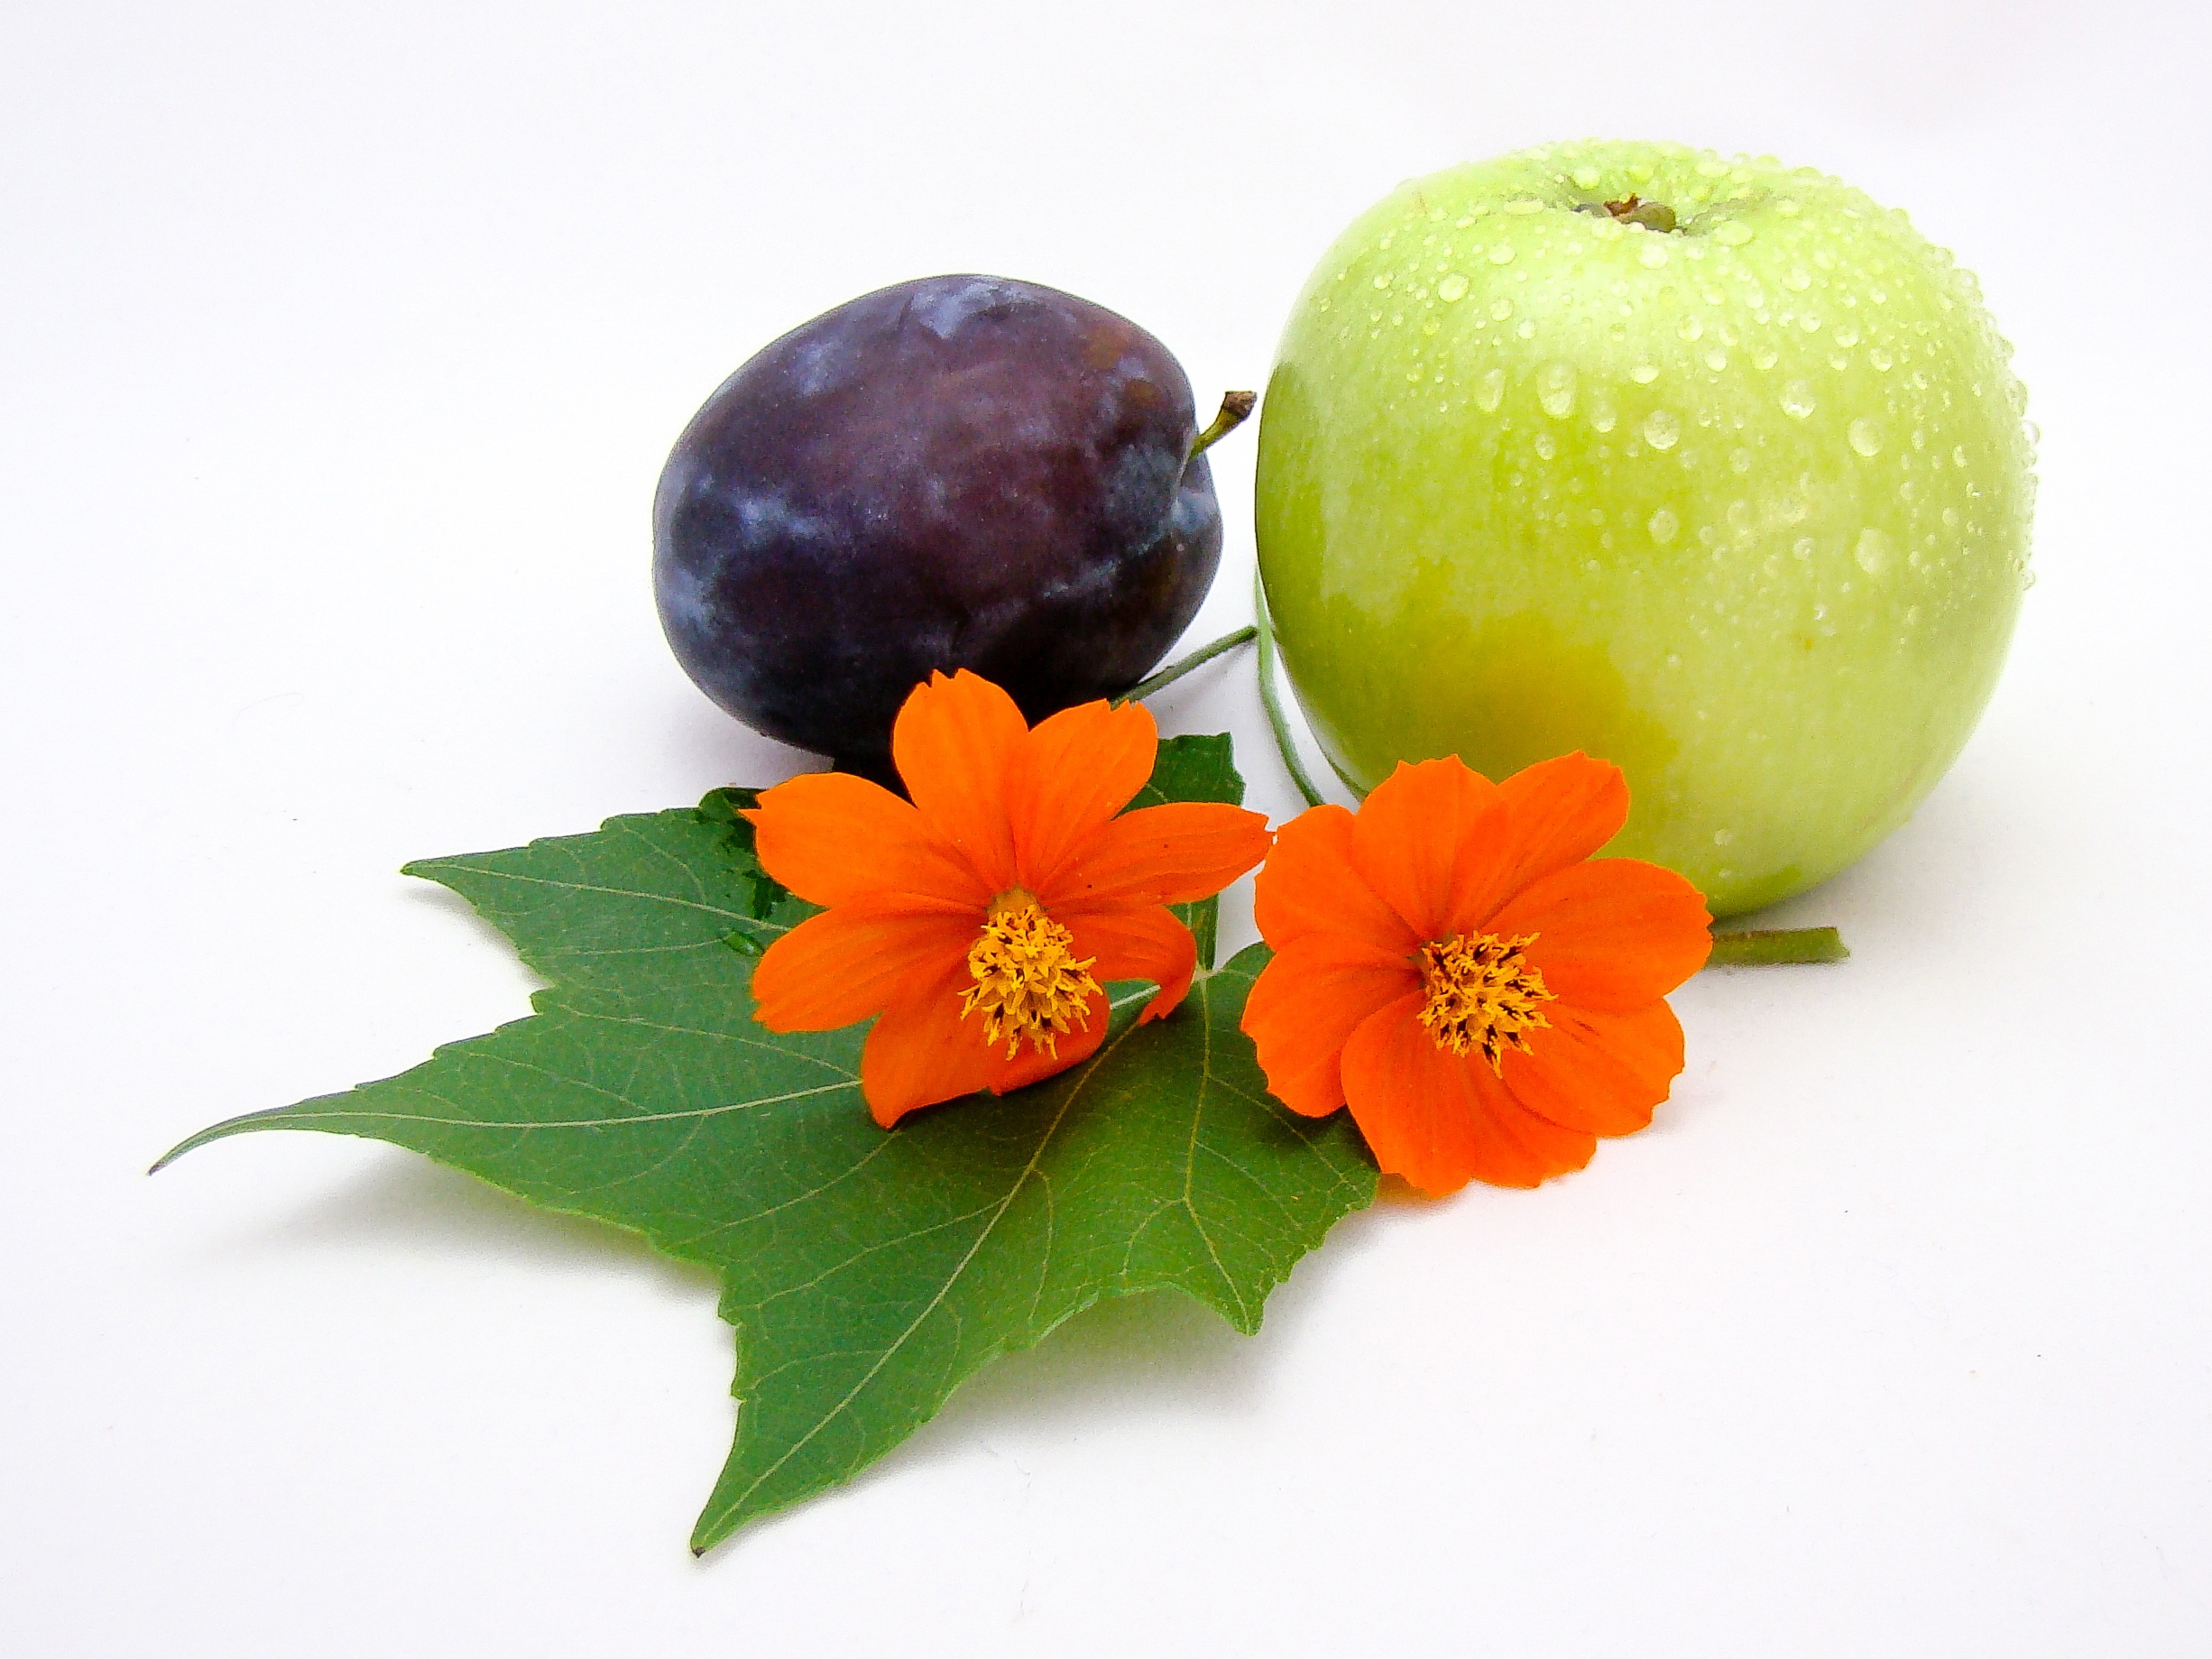
apple, plant, white, fruit, leaf, flower, bloom, orange, food, green, produce, flowers, plum, flowering plant, land plant